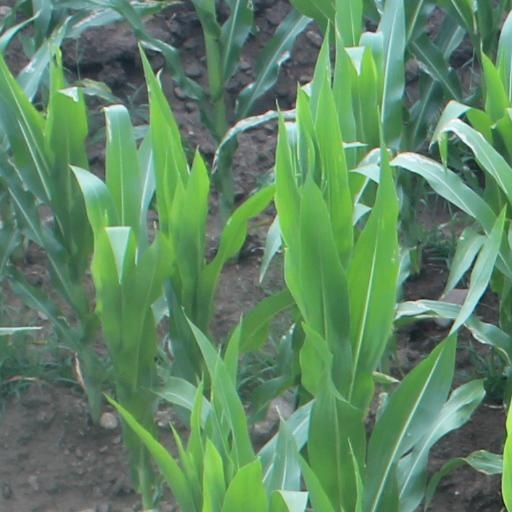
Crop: maize; corn